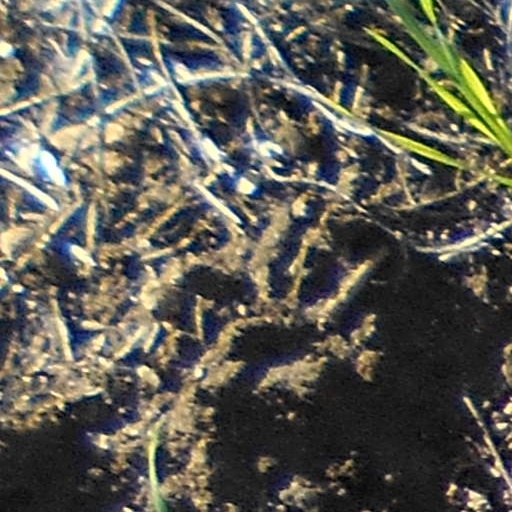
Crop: wheat